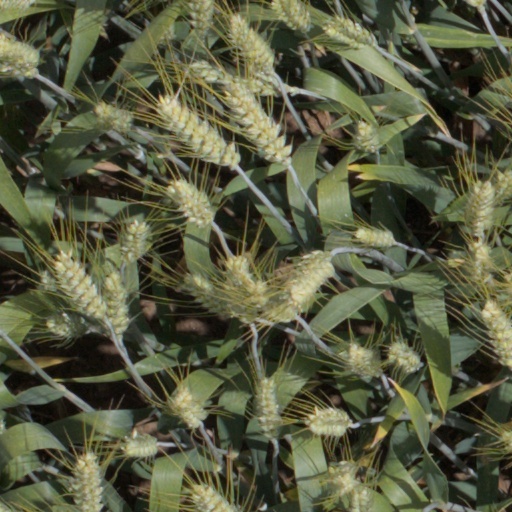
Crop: wheat